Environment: real
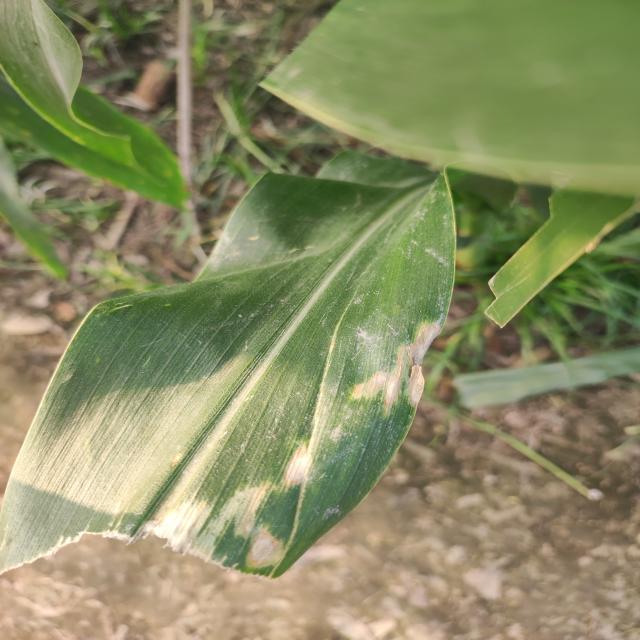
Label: northern_corn_leaf_blight